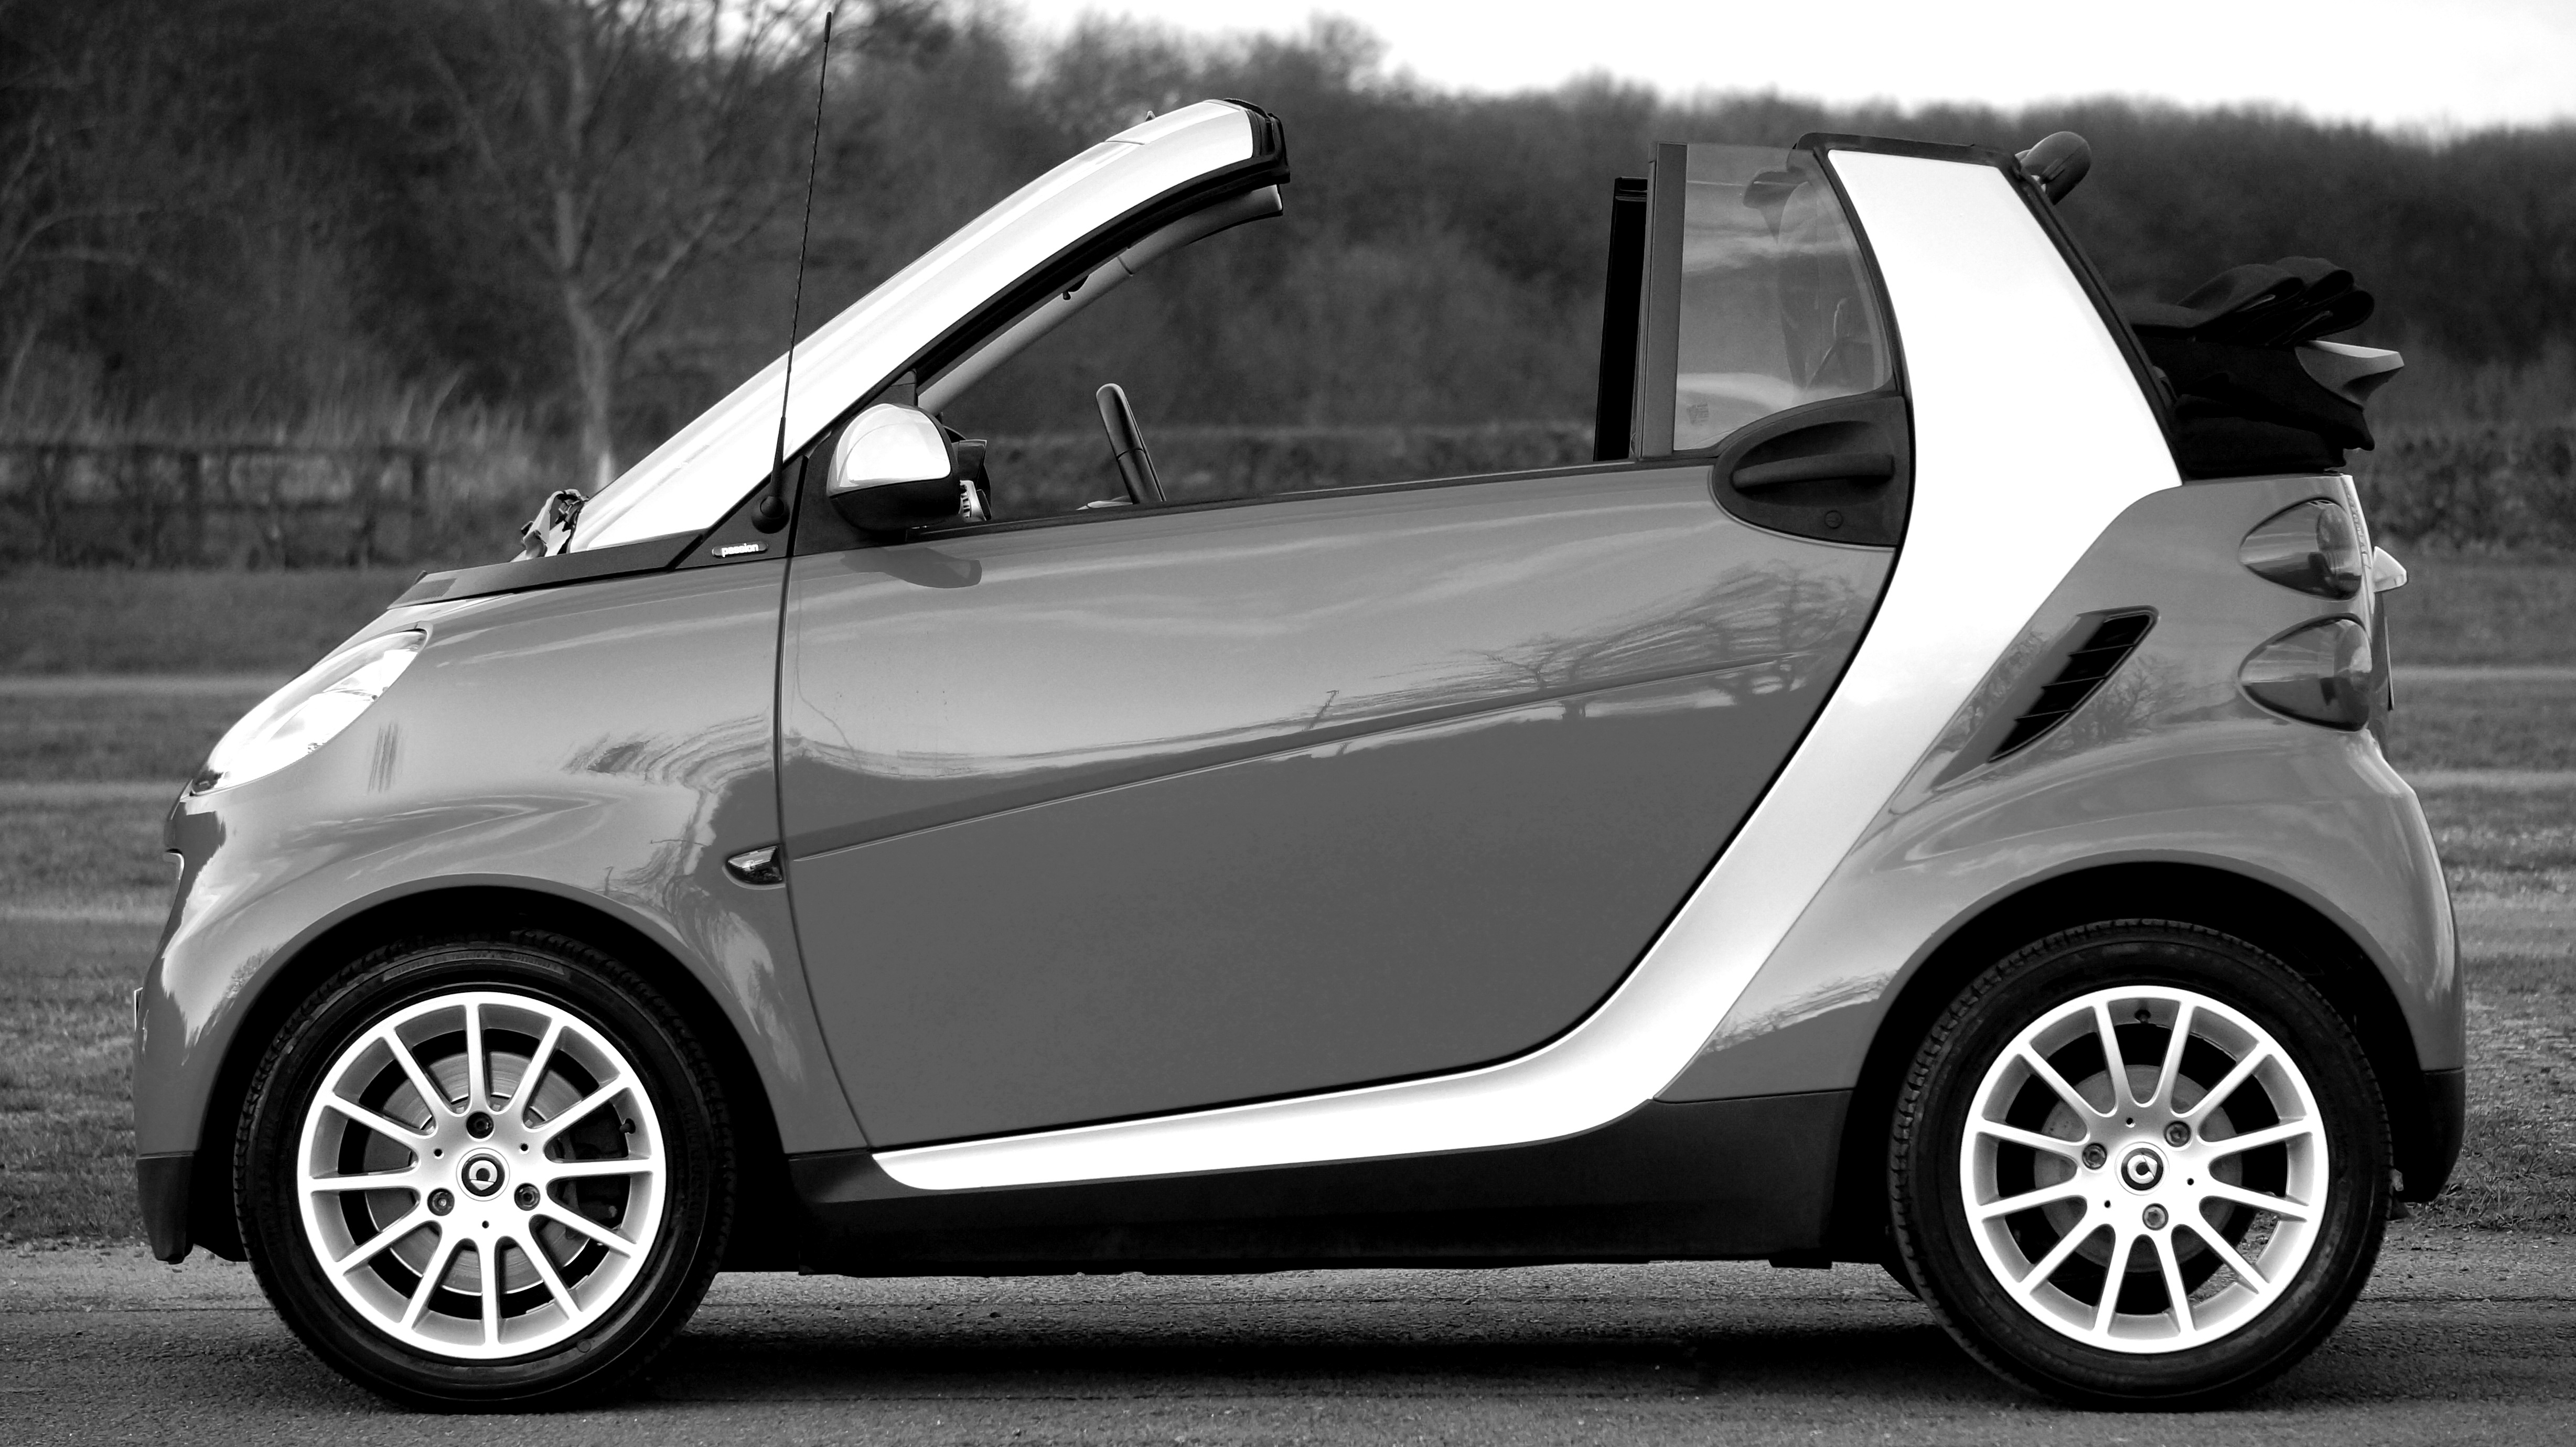
black and white, technology, car, wheel, automobile, transportation, transport, reflection, vehicle, drive, auto, side view, tire, automotive, outdoors, chrome, luxury, design, motor, sedan, style, classic, convertible, coupe, minivan, city car, concept car, land vehicle, smart car, automobile make, automotive exterior, compact car, automotive design, subcompact car, compact sport utility vehicle, toyota iq, transportation system, smart fortwo